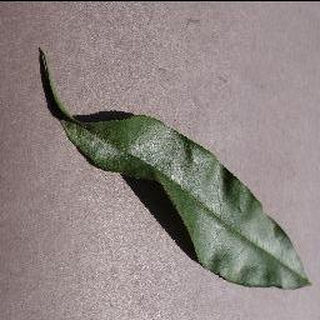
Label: healthy_peach